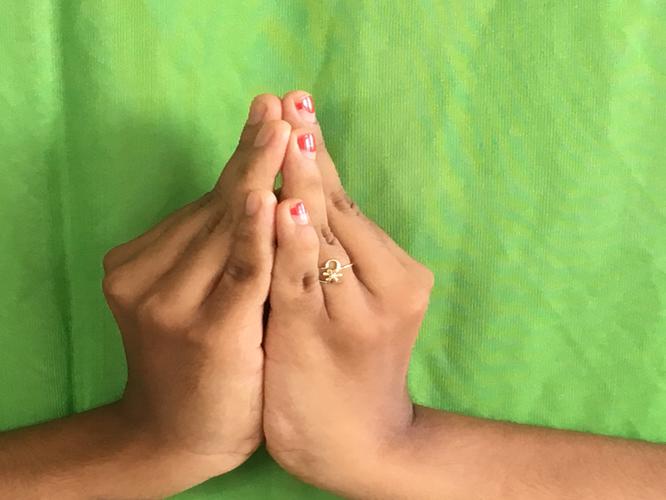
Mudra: Kapotham
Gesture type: double_hand